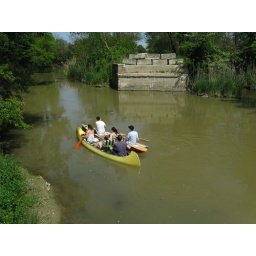
A group we spotted canoeing by the remains of a ruined bridge behind St. Simon and St. Jude Cemetery